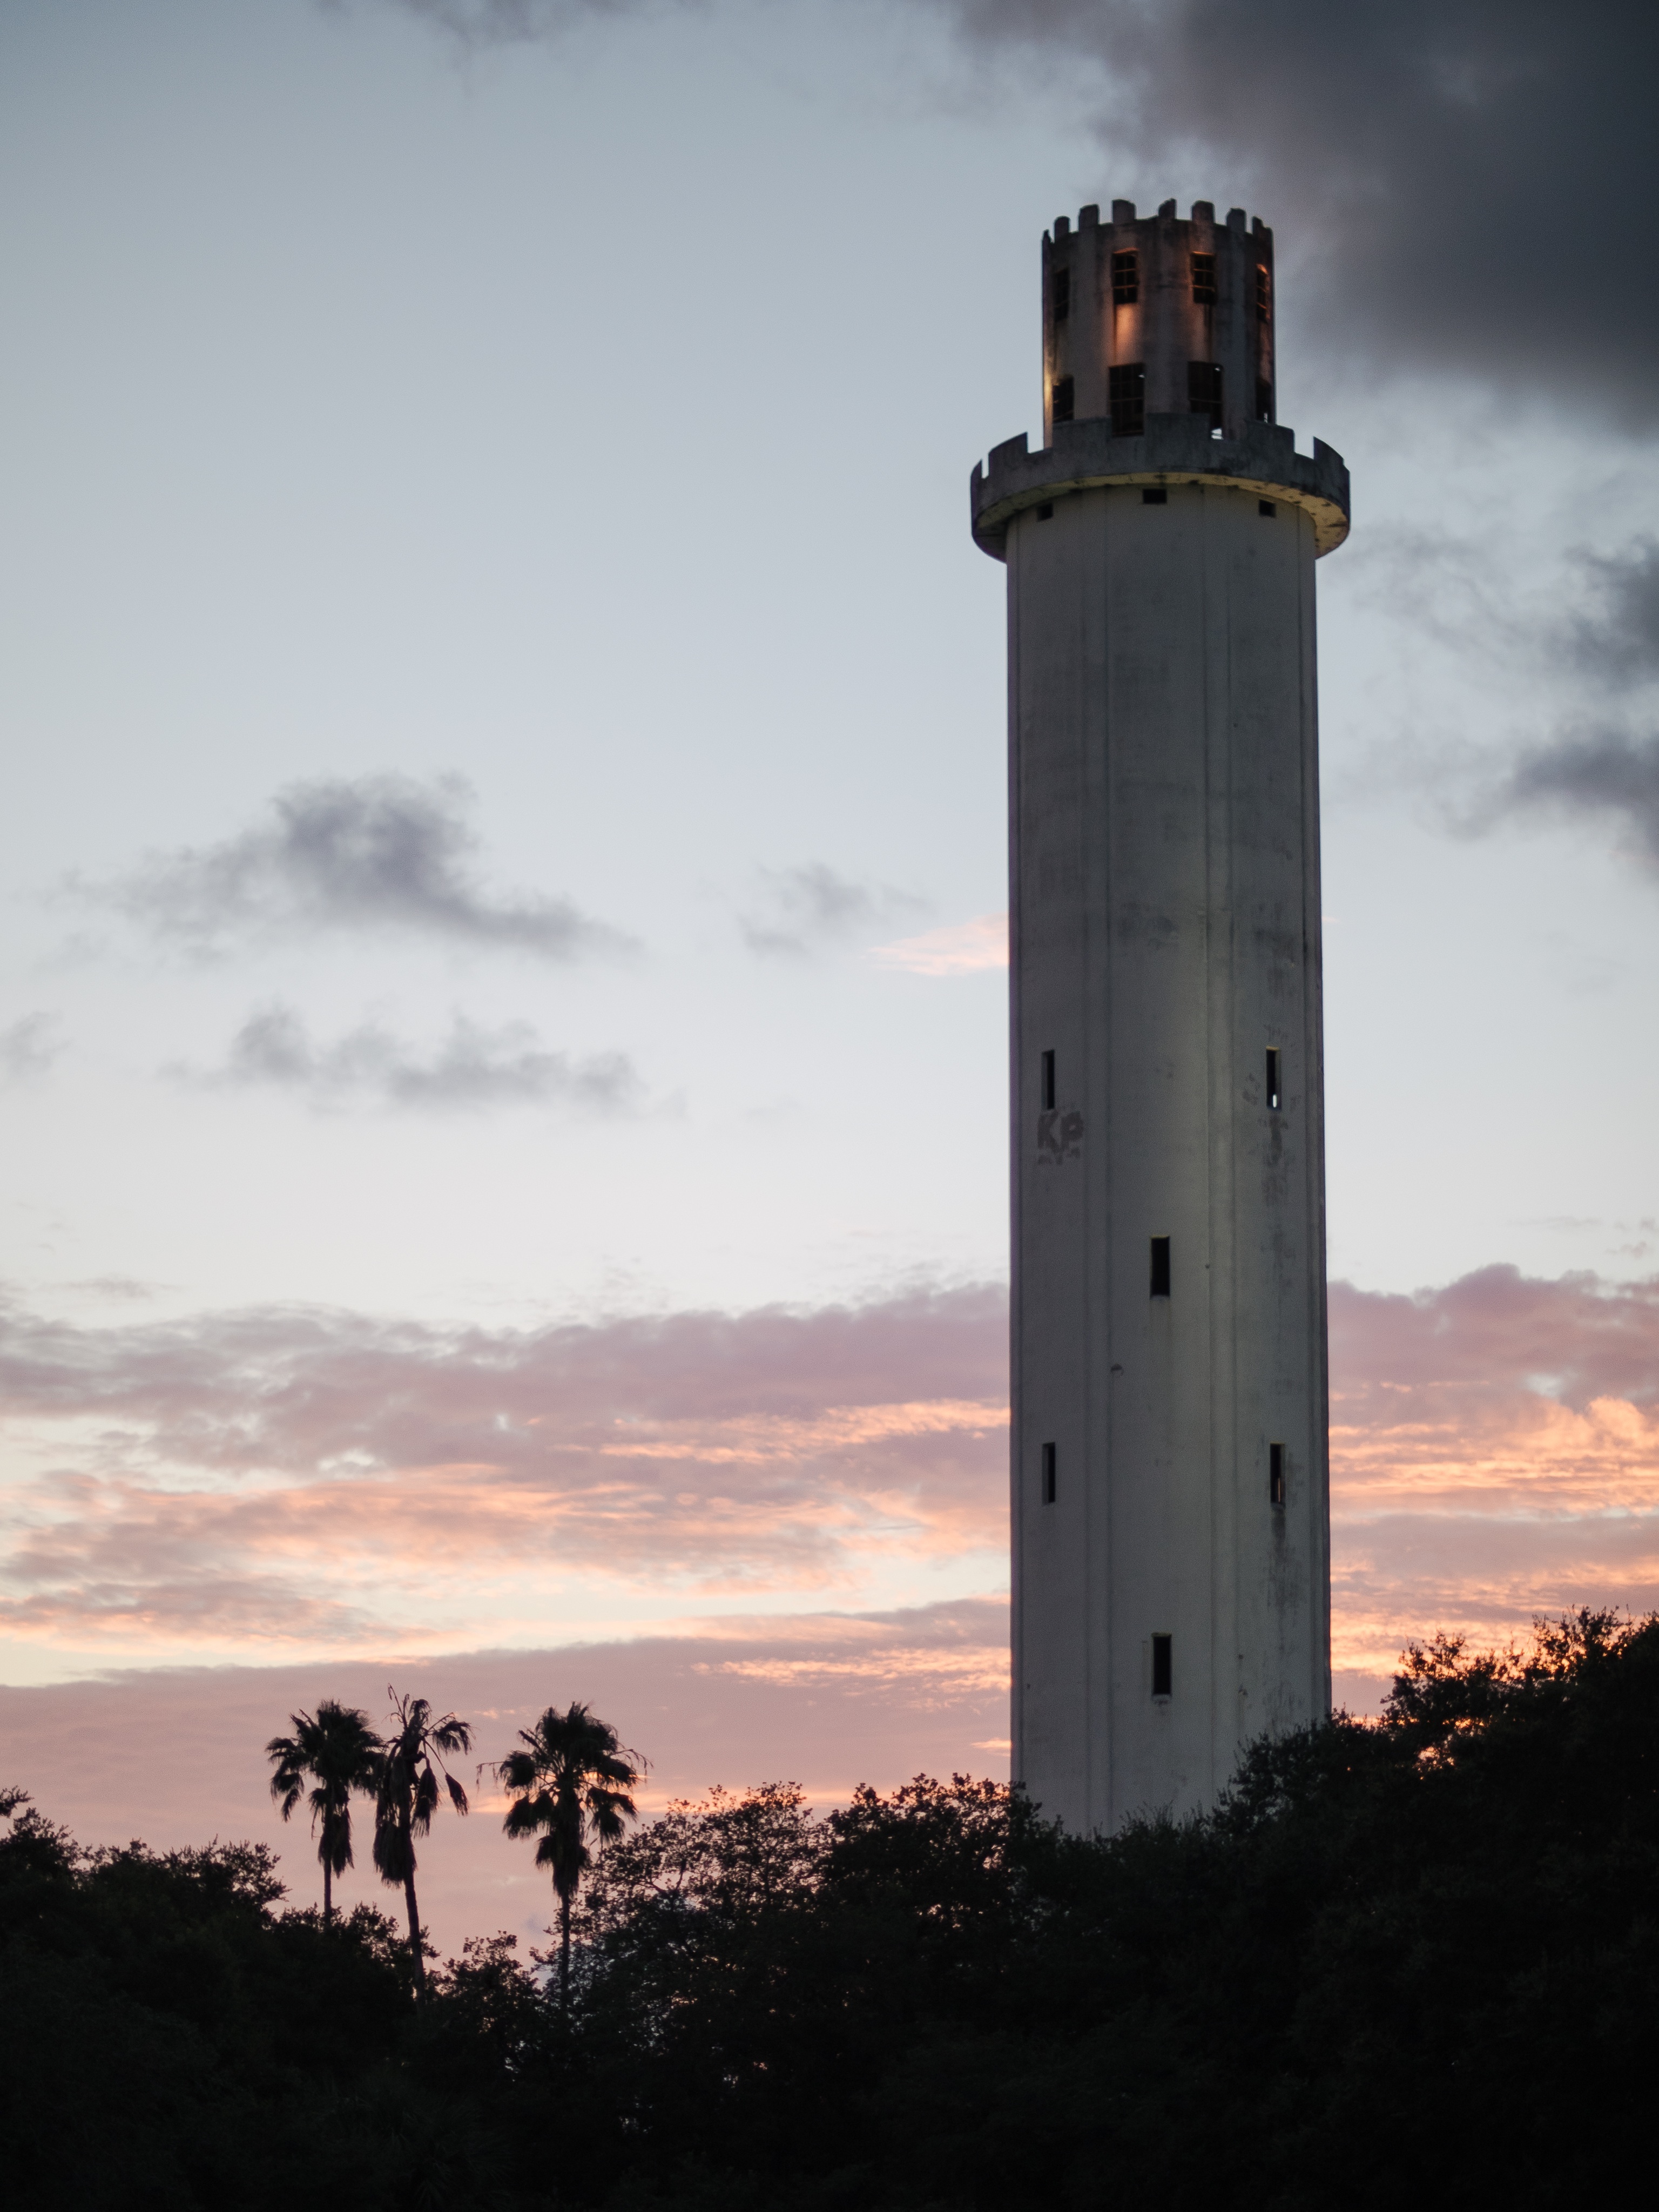
sea, cloud, lighthouse, sky, sunset, dusk, evening, tower